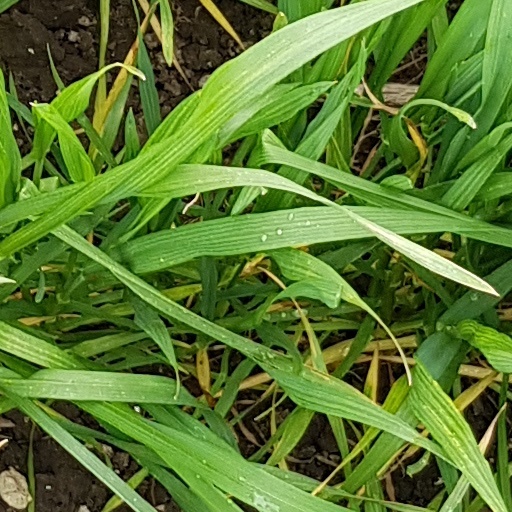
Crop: wheat